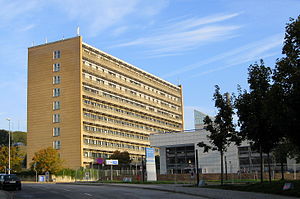
Aalborg Universitetshospital
Psykiatrien ved Aalborg Universitetshospital Syd
Aalborg Sygehus Syd
Aalborg Universitetshospital er det største hospital/sygehus i Nordjylland.